Dino Ndlovu

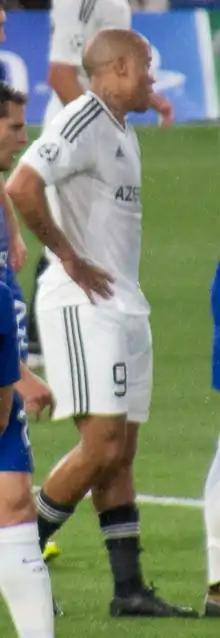
Ndlovu with Qarabağ in 2017

Dino Ndlovu (born 15 February 1990) is a South African professional soccer player who plays as a forward for TFF First League club Sakaryaspor and the South Africa national football team.